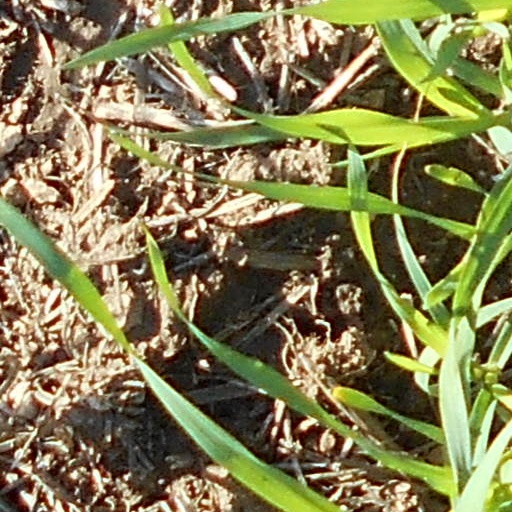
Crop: wheat